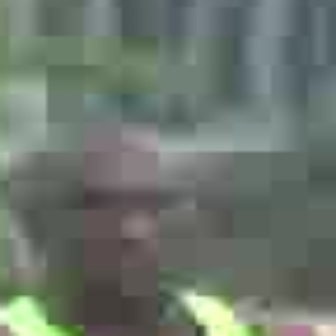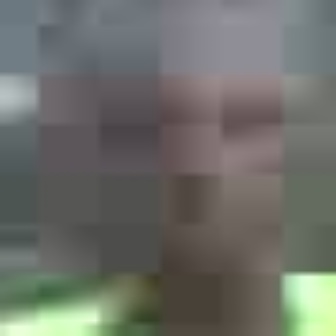
  Please identify the target specified by the bounding box [45,171,176,301] in the first image and locate it in the second image. Return the coordinates in [x_min,y_min,x_max,y_max] format.
Answer: [103,55,293,247]